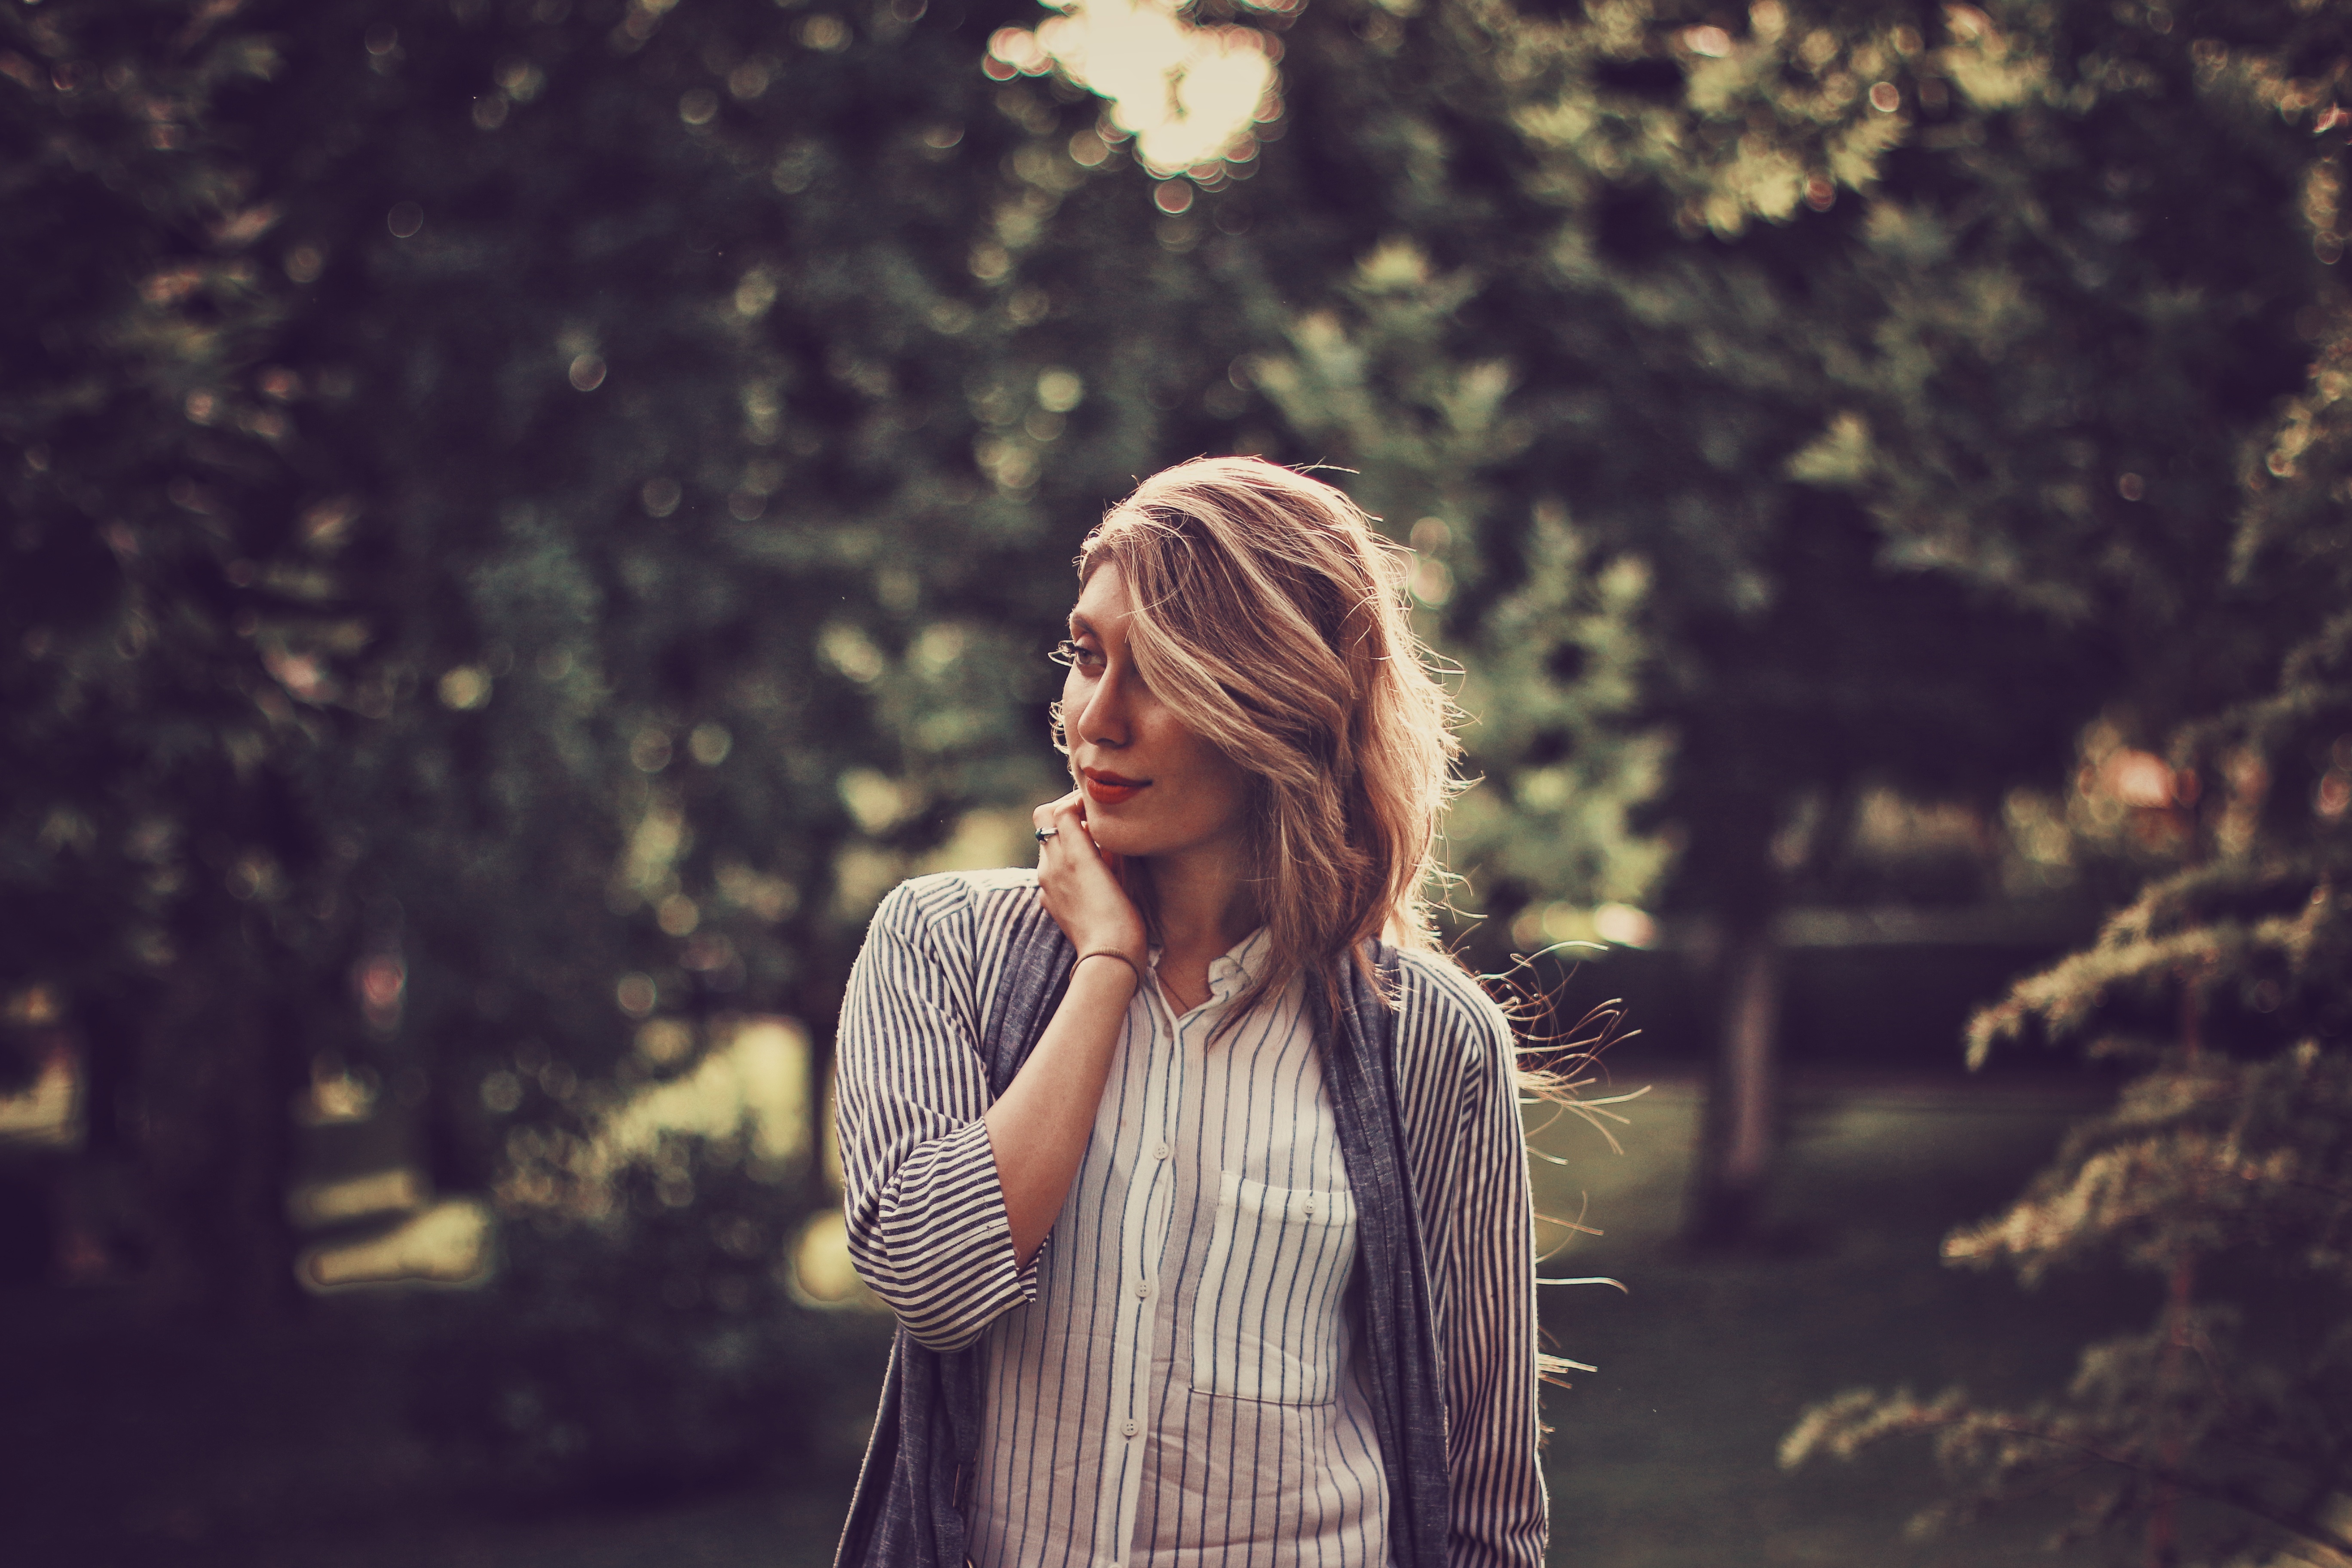
person, girl, photography, sunlight, portrait, model, spring, autumn, fashion, season, photograph, beauty, emotion, photo shoot, portrait photography